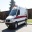
Label: ambulance